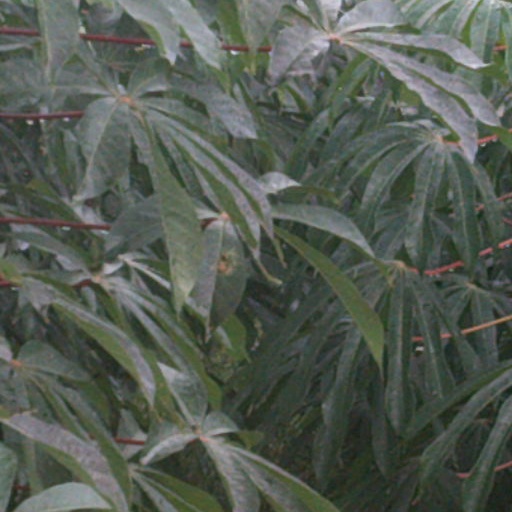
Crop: cassava